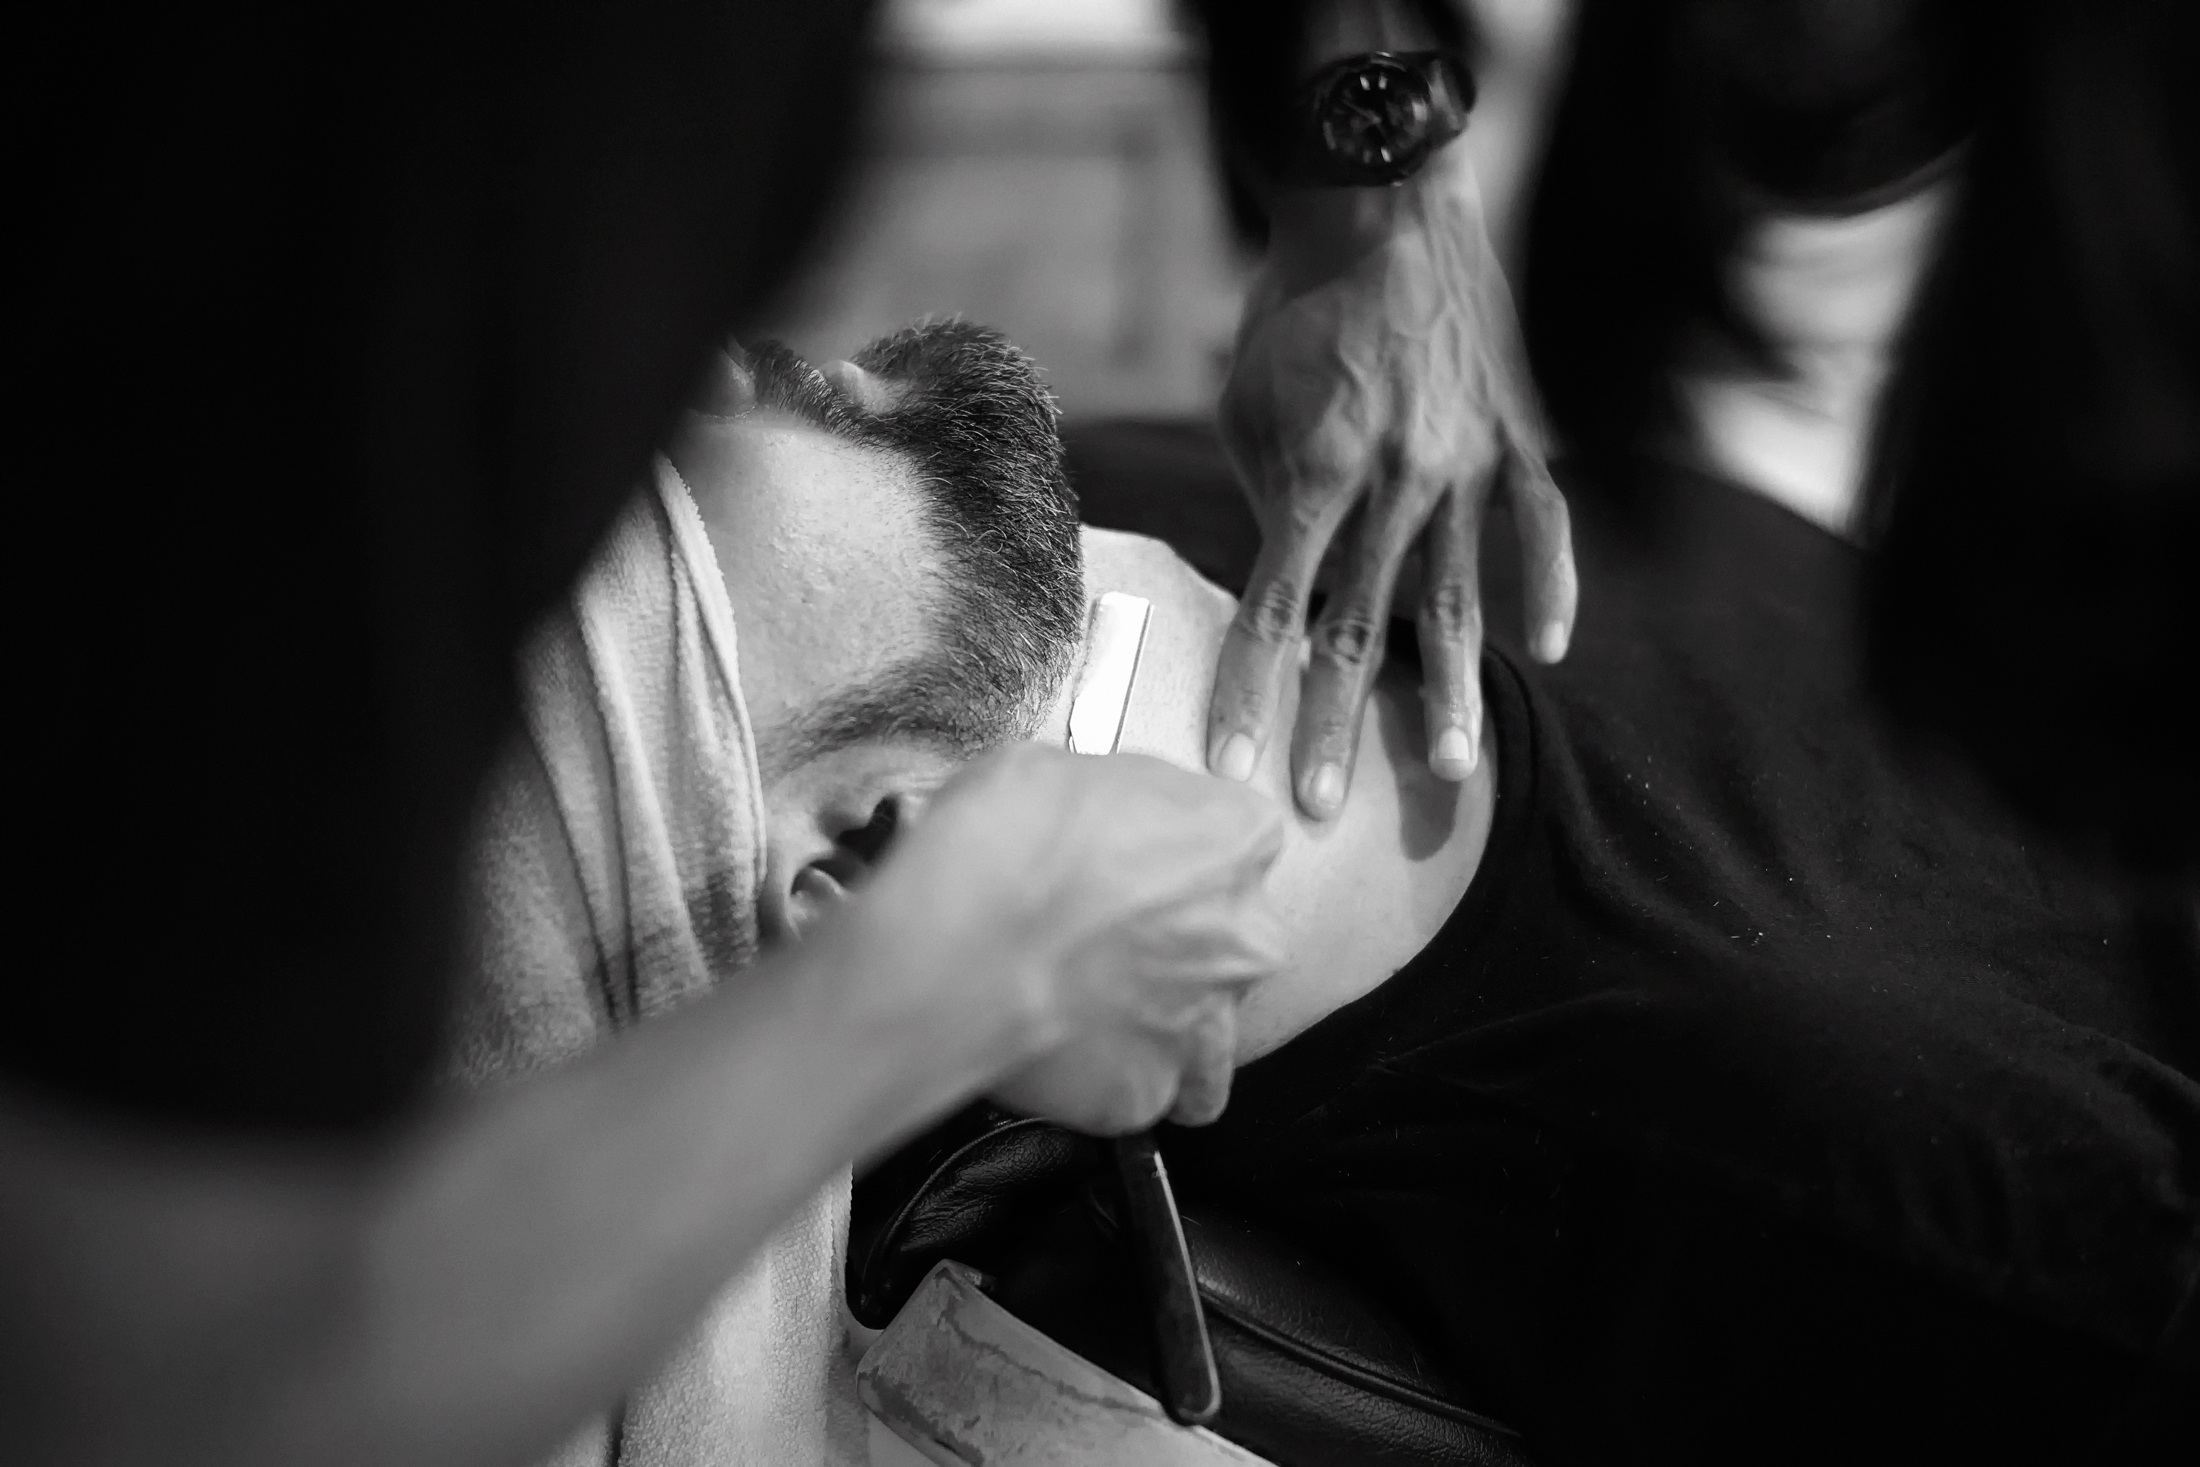
man, black and white, white, photography, foam, portrait, business, black, monochrome, bride, cream, beard, barbershop, shaving, customer, inside, indoors, emotion, barber, interaction, grooming, shave, monochrome photography, straight razor